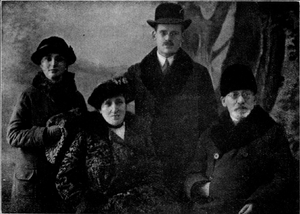
Le docteur Ludwik Lejzer Zamenhof, dit en français Louis-Lazare Zamenhof, est un médecin ophtalmologiste polonais, né le 15 décembre 1859 à Białystok, dans l'Empire russe, et mort le 14 avril 1917 à Varsovie. Né dans une famille juive, ses langues d’usage sont le yiddish, le russe et le polonais. Il est connu pour avoir élaboré la langue construite espéranto dans son ouvrage Langue Internationale, publié en russe le 26 juillet 1887 sous le pseudonyme Doktoro Esperanto. Il fut nommé une douzaine de fois au prix Nobel de la Paix.